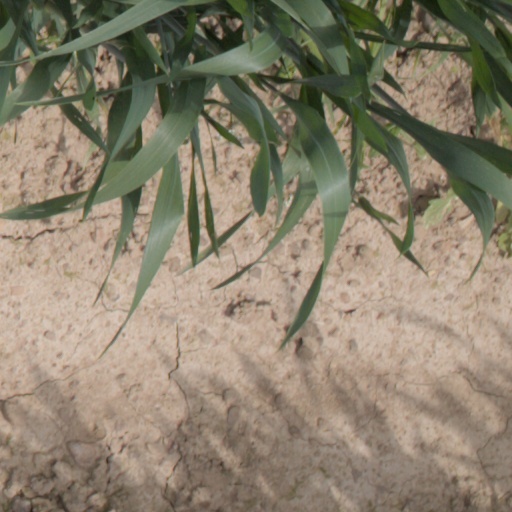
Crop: wheat